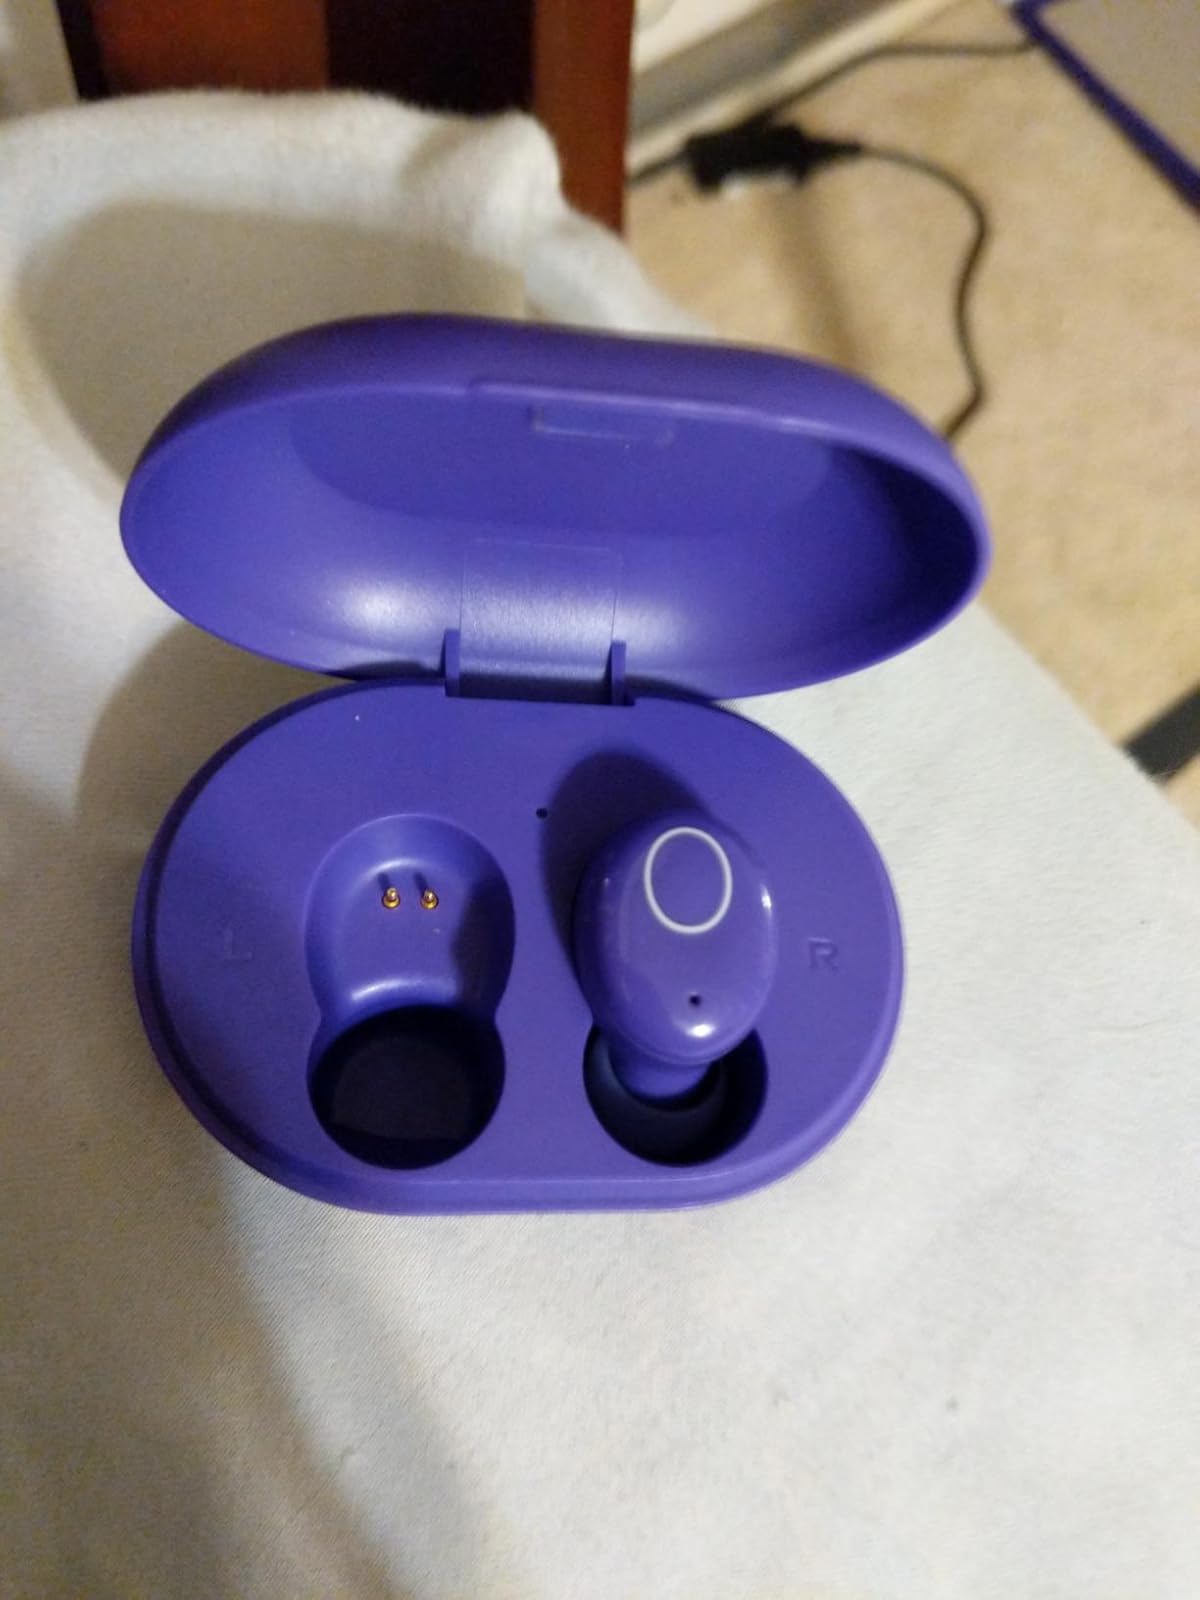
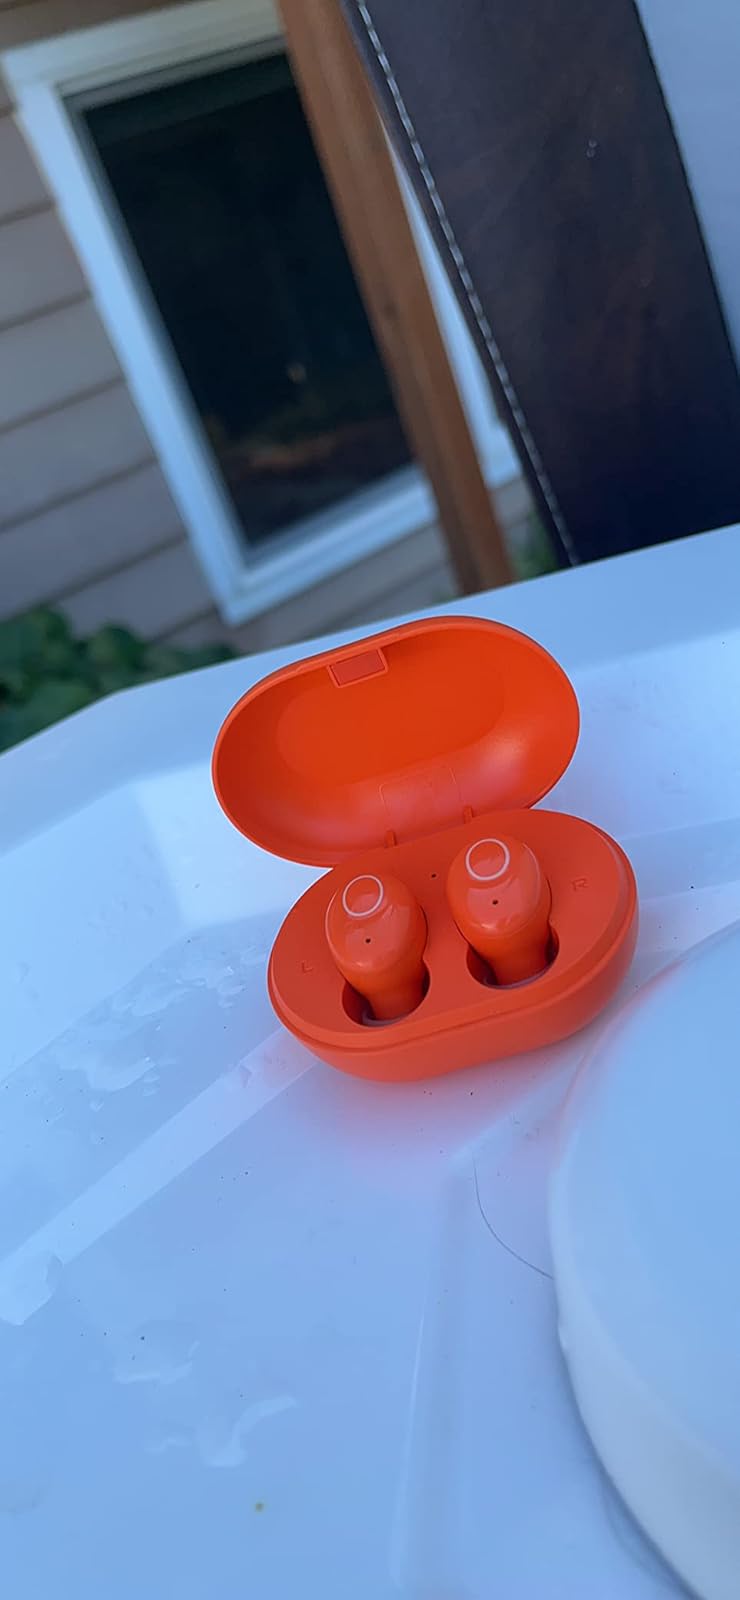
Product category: earbuds
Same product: no